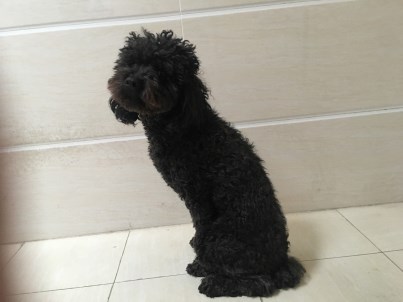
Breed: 7449-n000128-teddy